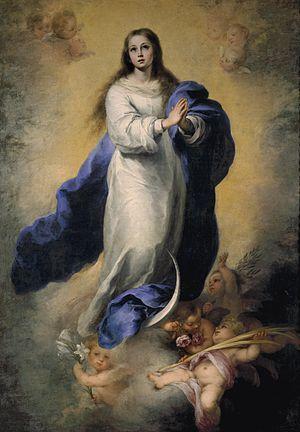
Les Gloires de Marie est un ouvrage dogmatique de mariologie composé en 1750 par saint Alphonse-Marie de Liguori, docteur de l'Église.